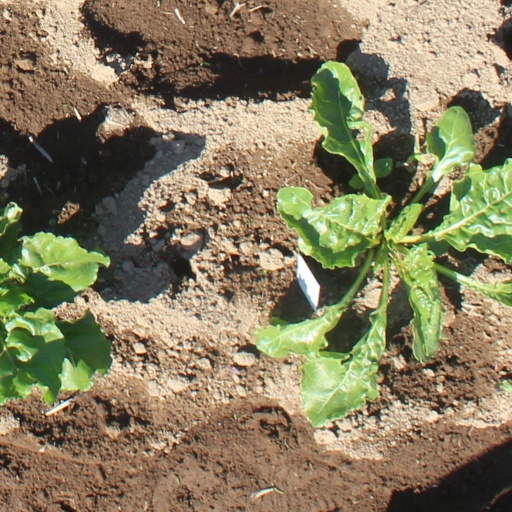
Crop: sugar beet